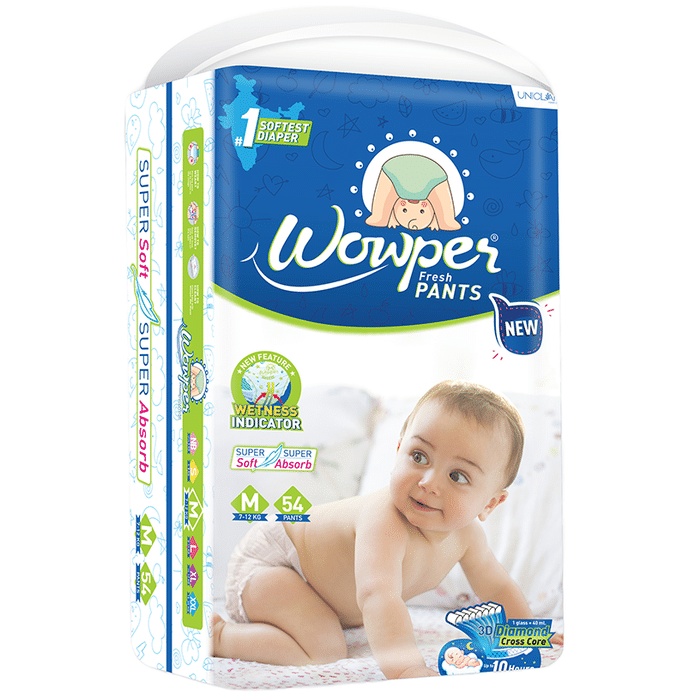
Wowper Fresh Pants New Medium (54 Each)
Wowper Fresh Pants New Medium (54 Each) are designed with a 50% widespread crisscross sheet that enables quick absorption of urine. It has several variants to accommodate babies across a wide range of weights. These pant style diapers offer up to 12 hours of mess-free absorption, making your baby comfortable and dry.Uses:These disposable baby diapers are effective in shielding the baby's skin from continuous wetness. It also prevents odour from escaping.Product Specification and Features:Its new thin, comfortable core provides up to 12 hours of absorption and keeps your baby dry the whole nightIt is easy to fit and gentle on your baby's skin. Its breathable material keeps your baby fresh and comfortableIt has cotton-like soft material for maximum comfort and prevents redness or rashes on your baby's sensitive skinIt comes with exciting designs in a single pack. Give your baby a happy diaper experienceDirections For Use:Read the label carefully before use.Safety Information:Read the label carefully before useStore in a cool and dry place away from direct sunlightKeep out of reach of children
Brand: Uniclan Healthcare Pvt. Ltd.
Category: Baby & Toddler > Diapering > Diapers > Disposable Diapers